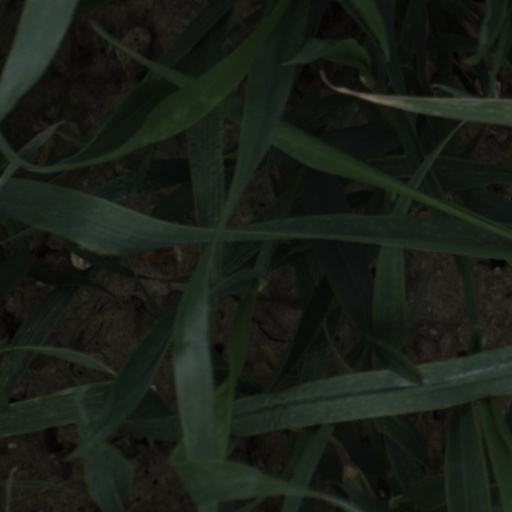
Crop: wheat